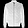
Label: Coat